FX Sudirman

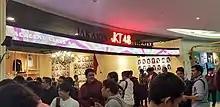
JKT48 Theater, photographed 28 February 2020

fX was the venue for Social Media Festival (SocMedFest) 22–24 September 2011, which attracted 3,000 attendees, making it the largest social media festival in Indonesia, and featured a broad range of organisations using social media effectively, from commercial enterprise to non-profit humanitarian purposes.